Acerno

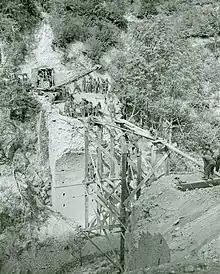
The 10th Engineer Battalion, 3rd Infantry Division on 12 September 1943 in Acerno repairing a bridge destroyed by the Germans.

The Bishopric of Acerno dates back to the 11 or 12th century. The first bishop was named Pisano who was appointed in 1136, followed by Peter, who took part in the Lateran Council in 1179. Acerno lost its own bishopric in 1818 and today has been merged into the Roman Catholic Archdiocese of Salerno-Campagna-Acerno in its present form since 30 September 1986.